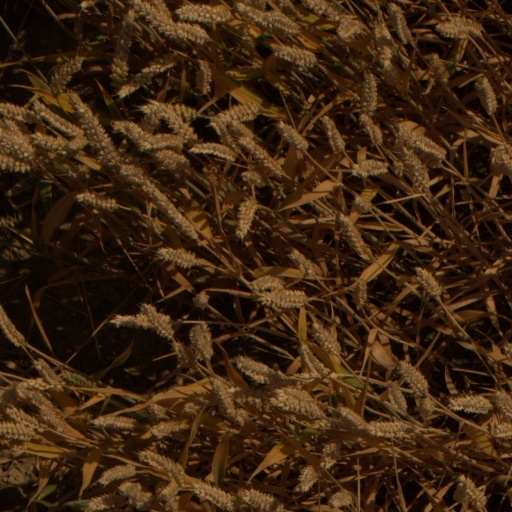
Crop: wheat